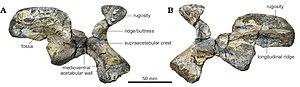
Caseosaurus est un genre éteint mal connu de dinosaures de la famille des Herrerasauridae qui vivait il y a environ 237 à 227 millions d'années au cours du Carnien dans ce qui est aujourd'hui le Texas, en Amérique du Nord.